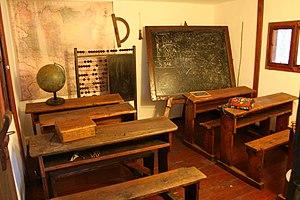
L'écomusée Staro selo à Sirogojno se trouve à Sirogojno, dans la municipalité de Čajetina et dans le district de Zlatibor, en Serbie. En raison de sa valeur patrimoniale, il est inscrit sur la liste des monuments culturels d'importance exceptionnelle de la République de Serbie.